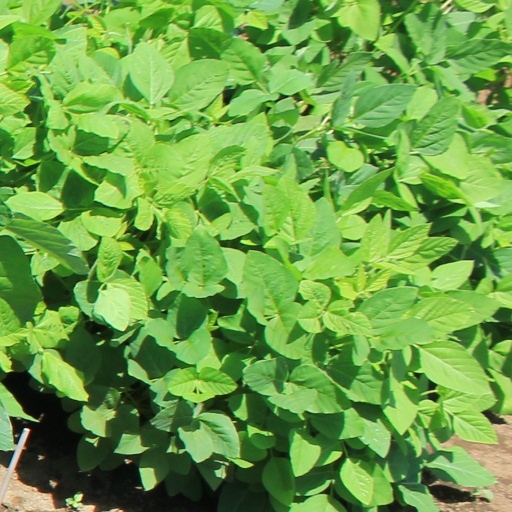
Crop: soybean